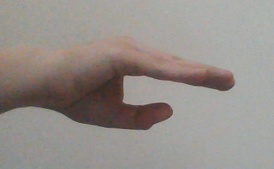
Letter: jeem